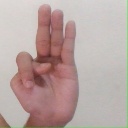
अक्षर: भ